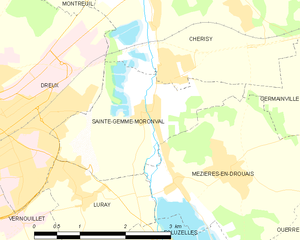
Carte de Sainte-Gemme-Moronval et des communes limitrophes.
Sainte-Gemme-Moronval est une commune française située dans le département d'Eure-et-Loir en région Centre-Val de Loire.